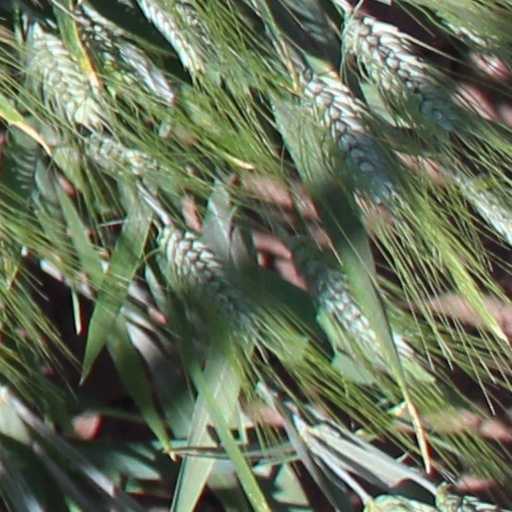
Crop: wheat